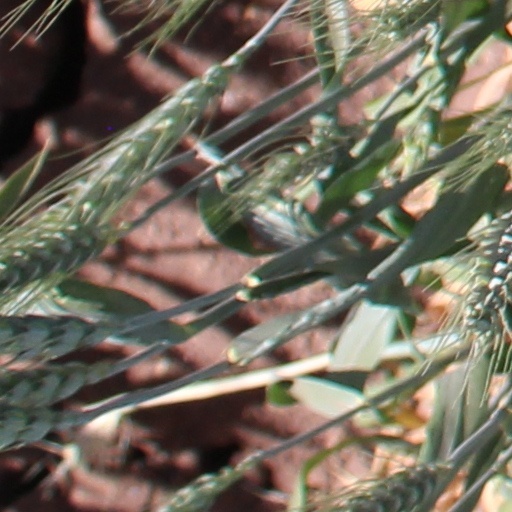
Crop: wheat